Grafton Common Historic District

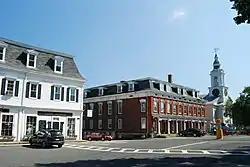

The Grafton Common Historic District encompasses the historic village center of Grafton, Massachusetts. The center consists of a number of buildings arrayed around a roughly oval common, which were mostly built in the middle of the 19th century. Later development was significantly reduced because the area was bypassed by the railroads. The common was laid out in 1728, when the area was first settled by colonists, and is enclosed by an 1845 fence built out of granite posts and wooden rails. Prominent buildings surrounding the common include the 1863 Italianate Unitarian Church, the 1833 Greek Revival Congregational Church, and the 1805 Federal style Grafton Inn.